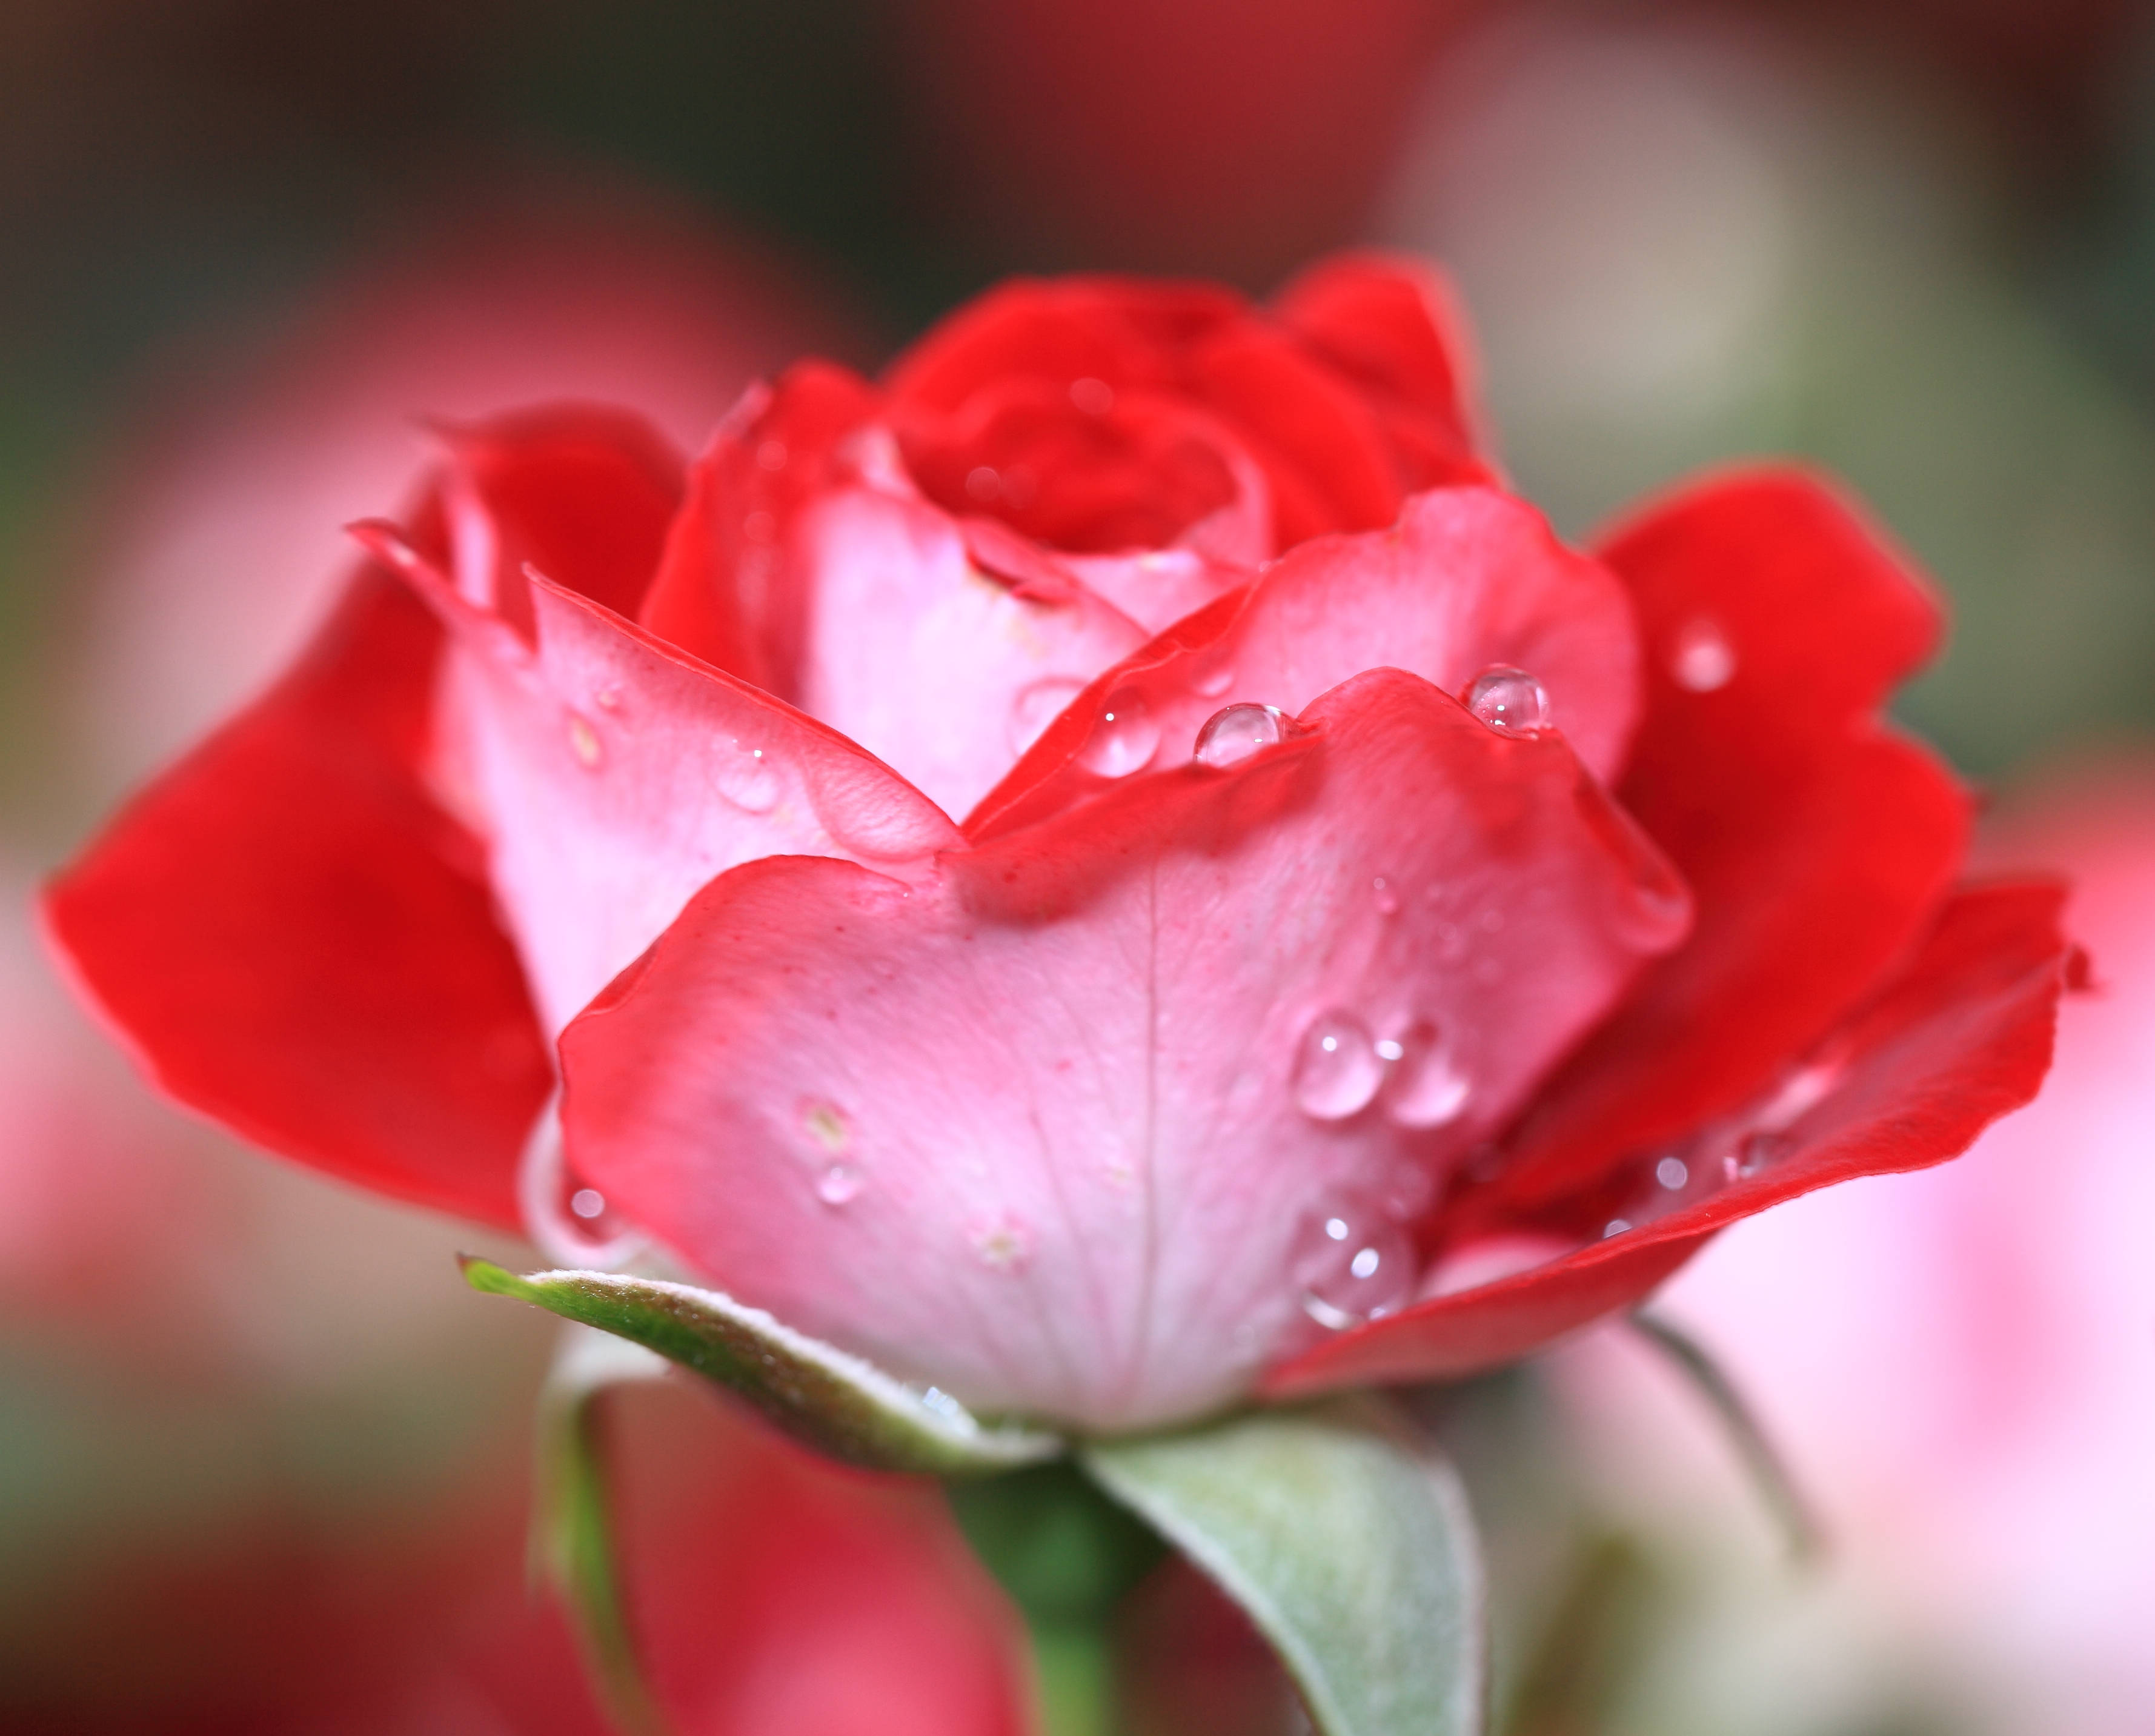
blossom, plant, flower, petal, rose, high, red, pink, flora, close up, rosa, 5d, hires, bud, markii, hi, res, resolution, gunma, maebashi, gunmaflowerpark, floribunda, macro photography, flowering plant, garden roses, rose family, land plant